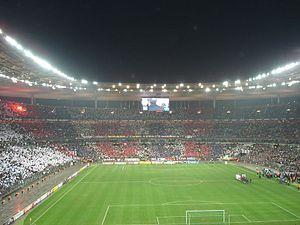
Le Football Club des Girondins de Bordeaux est un club de football français fondé en 1910 à Bordeaux en tant que section football du club omnisports des Girondins de Bordeaux et basé au Haillan, au nord-ouest de l'agglomération bordelaise. Les Girondins de Bordeaux ont d'abord évolué au Stade des Chartrons avant de rejoindre progressivement, à partir de 1938, le Parc Lescure, renommé Stade Chaban-Delmas en 2001, et d'en devenir les occupants exclusifs de 1958 à 2015, avant d'émigrer au Matmut Atlantique. Le club s’entraîne depuis le début des années 80 au Centre international d’entraînement du FC Girondins de Bordeaux, sur la commune du Haillan dans la banlieue de Bordeaux où se situe également son siège.
L’Olympique lyonnais est un club français de football qui participe régulièrement aux épreuves de Coupe de France et Coupe de la Ligue.
La Coupe de la Ligue de football 2006-2007 est la treizième édition de la Coupe de la Ligue de football française. Le détenteur de la Coupe lors de l'édition précédente est l'AS Nancy-Lorraine. La finale voit la victoire des Girondins de Bordeaux sur l'Olympique lyonnais.
Cet article présente l'histoire des Girondins de Bordeaux.
La saison 2006-2007 de l'Olympique lyonnais est la cinquante-septième de l'histoire du club. Elle débute alors que l'OL a remporté un nouveau titre de champion de France lors de la saison précédente. Gérard Houllier effectue sa seconde saison en tant qu'entraîneur et fixe comme objectif de remporter un nouveau titre synonyme d'une sixième victoire d'affilée et donc d'un record dans le Championnat de France. Le club est par ailleurs engagé en Ligue des champions, dans les deux coupes nationales et joue la finale du Trophée des champions.